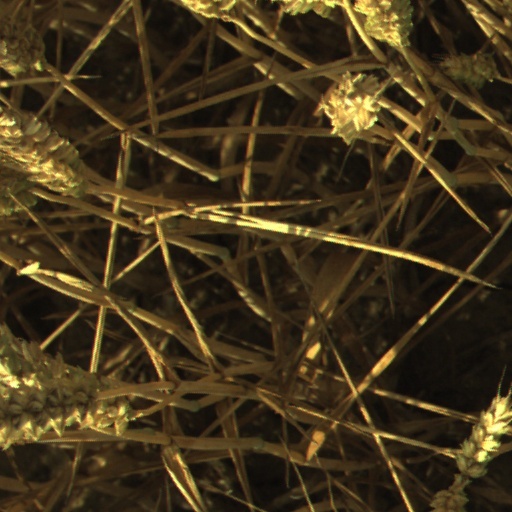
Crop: wheat